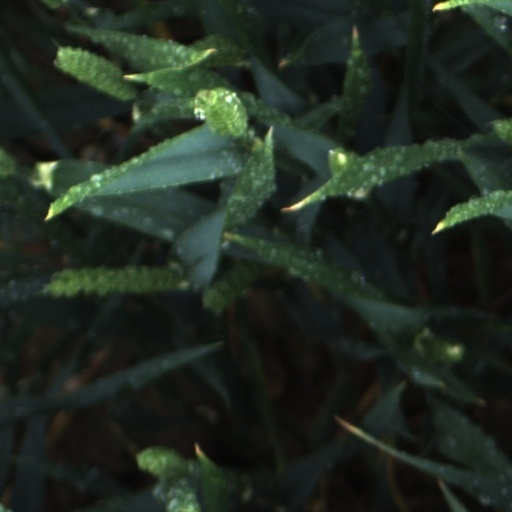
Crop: wheat